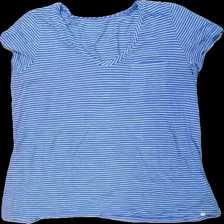
View: front
Type: T-shirt
Category: Ladies
Brand: Not in the list
Brand text on label: Caslon
Colors: Blue, White
Material: 100% bomull
Pattern: Striped
Cut: C-collar
Size: L
Season: All
Stains: Major
Damage: smutsigt
Damage location: top center
Damage 2: smuts fläckar
Damage 2 location: middle center
Damage 3: nopprigt
Damage 3 location: middle center
Price range: <50
Recommended usage: Export
Description: randig t-shirt